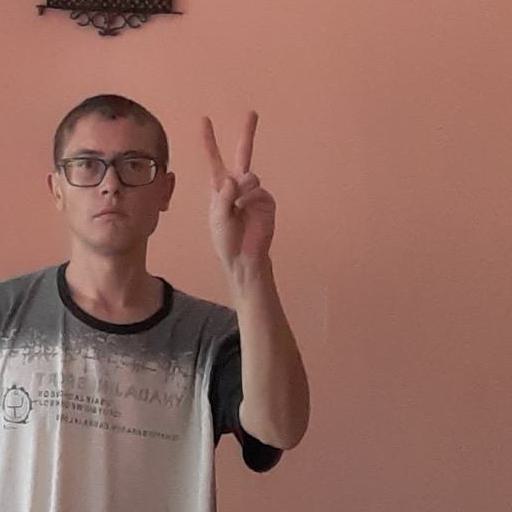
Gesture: peace